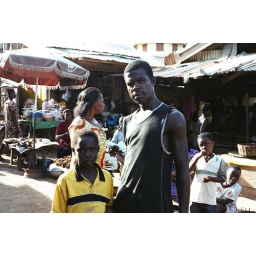
Man and boy in Swedru market